HLA A1-B8 haplotype

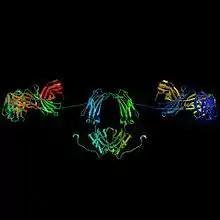
IgA-less or absent phenotype is associated with a number of inflammatory diseases

In "allergic" disease A1,B8 were found to associate with allergic reactions in new-borns. A1, B8 was found increased in children with bronchial asthma and low IgA. However, some of this reaction can be attributed to the linkage of the HLA A1-B8-DR3-DQ2 haplotype to the IgA-less phenotype. A firmer association was found with atopies. A1,B8 where found more frequently in hay fever complicated by asthma or atopia relative to just hay fever. Further asthmatic patients with negative skin tests tended toward higher A1,B8 serotypes.